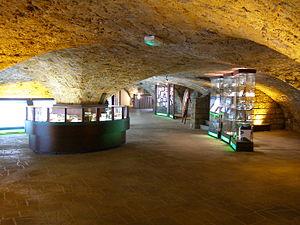
cave de roquefort
Les caves de Roquefort sont les lieux d'affinage du fromage roquefort. Elles se caractérisent par leur ancienneté et le micro-climat propice au développement du microbiote et moisissures qui contribuent à l'identité de ce fromage au lait cru.
Roquefort-sur-Soulzon est une commune française, située dans le département de l'Aveyron, en région Occitanie. Sa notoriété provient du fromage de brebis qui porte son nom.